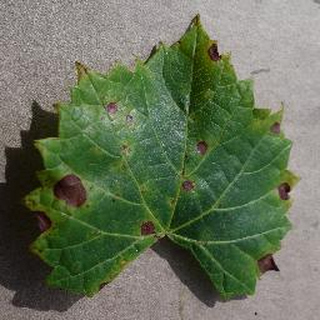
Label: grape_black_rot